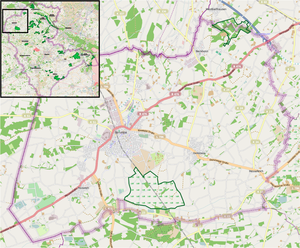
Réserves naturelles à Versmold - vue d'ensemble